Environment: real
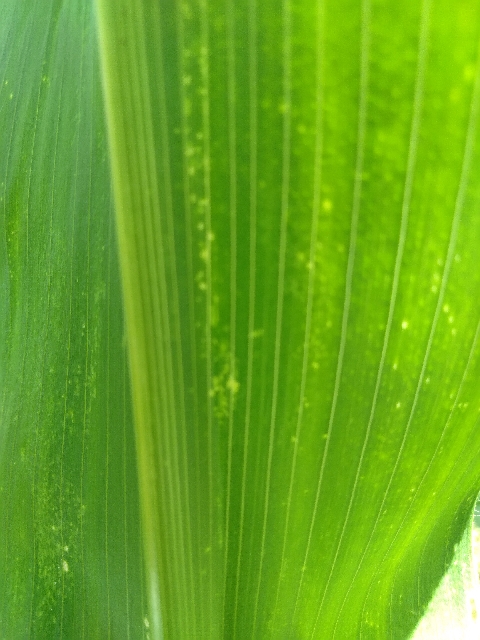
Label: lethal_necrosis